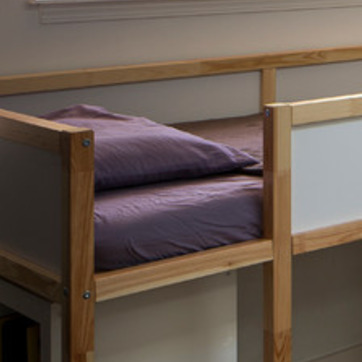
Material: fabric